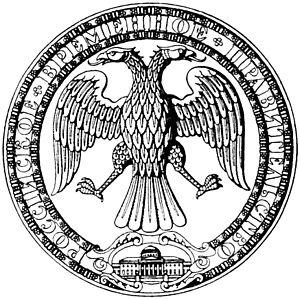
Serge Witte, ministre des Finances sous les règnes des empereurs Alexandre III et Nicolas II, fut le premier chef du gouvernement du pays du 6 novembre 1905 au 5 mai 1906.
Le prince Gueorgui Ievguenievitch Lvov ou Georges Lvoff, né le 2 novembre 1861 à Dresde et mort le 7 mars 1925 à Paris, est un homme d'État russe, président du gouvernement provisoire de la Russie du 23 mars au 7 juillet 1917.
Événements de l'année 1917 en Géorgie.
Le Gouvernement provisoire russe fut formé à Petrograd après l'abdication de Nicolas II et dirigea l'Empire russe qui devenait une éphémère République russe le 14 septembre 1917, avant d'être renversé par la révolution d'Octobre.
Alexandre Fiodorovitch Kerenski est un avocat et homme politique russe, membre du Parti socialiste révolutionnaire. Après la révolution de Février, il occupa différents postes ministériels dans les deux premiers gouvernements du prince Gueorgui Lvov, puis prit lui-même la tête du Gouvernement provisoire, avant d'être chassé du pouvoir par les bolcheviks lors de la révolution d'Octobre.